John Norris (Royal Navy officer)

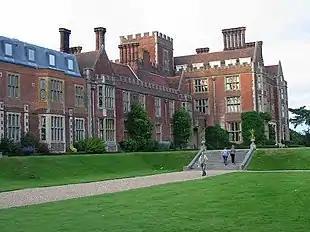
Norris's home, Hemsted Park in Kent (now occupied by Benenden School)

Promoted to rear admiral on 10 March 1707, Norris became second-in-command of the Mediterranean Fleet, with his flag in the third rate HMS "Torbay". After taking part in the British defeat at the Battle of Toulon in July 1707 and, while sailing aboard his flagship HMS "Torbay", Norris was present during the great naval disaster off the Isles of Scilly in October 1707 when Shovell and four of his ships were lost, claiming the lives of nearly 2,000 sailors. Promoted to vice admiral on 26 January 1708, Norris transferred his flag to the third-rate HMS "Ranelagh". At the 1708 British general election, Norris was returned as Member of Parliament for Rye. He was a supporter of the Whig Junto, but while on active service, made little contribution in Parliament. While still serving as second-in-command of the Mediterranean Fleet, he took personal charge a squadron deployed to the Baltic Sea to prevent Swedish grain arriving in France in 1709. Promoted to full admiral on 21 December 1709, he became Commander-in-Chief of the Mediterranean Fleet early in 1710.